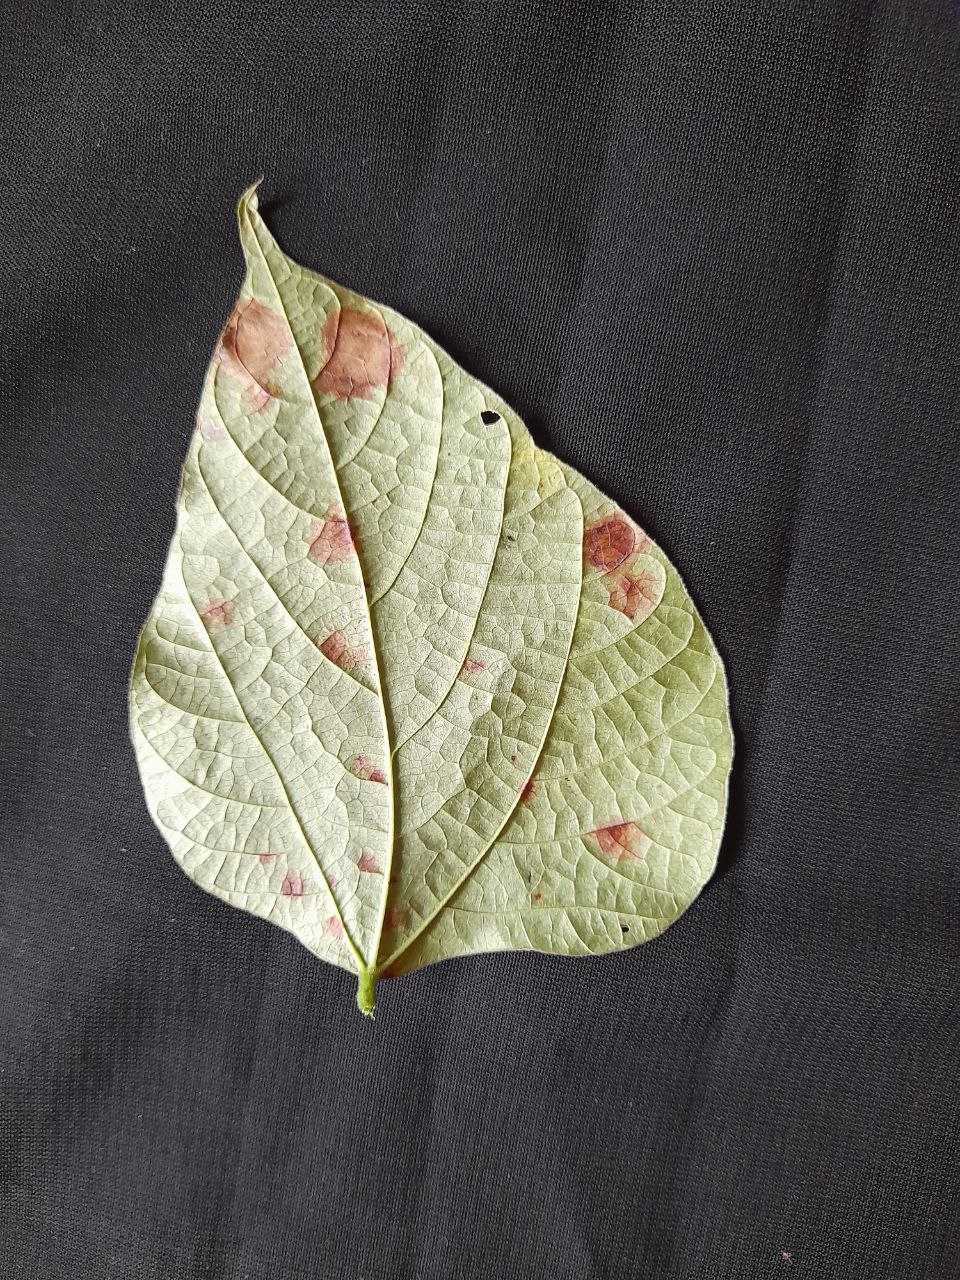
Crop: bean
Leaf condition: Rust